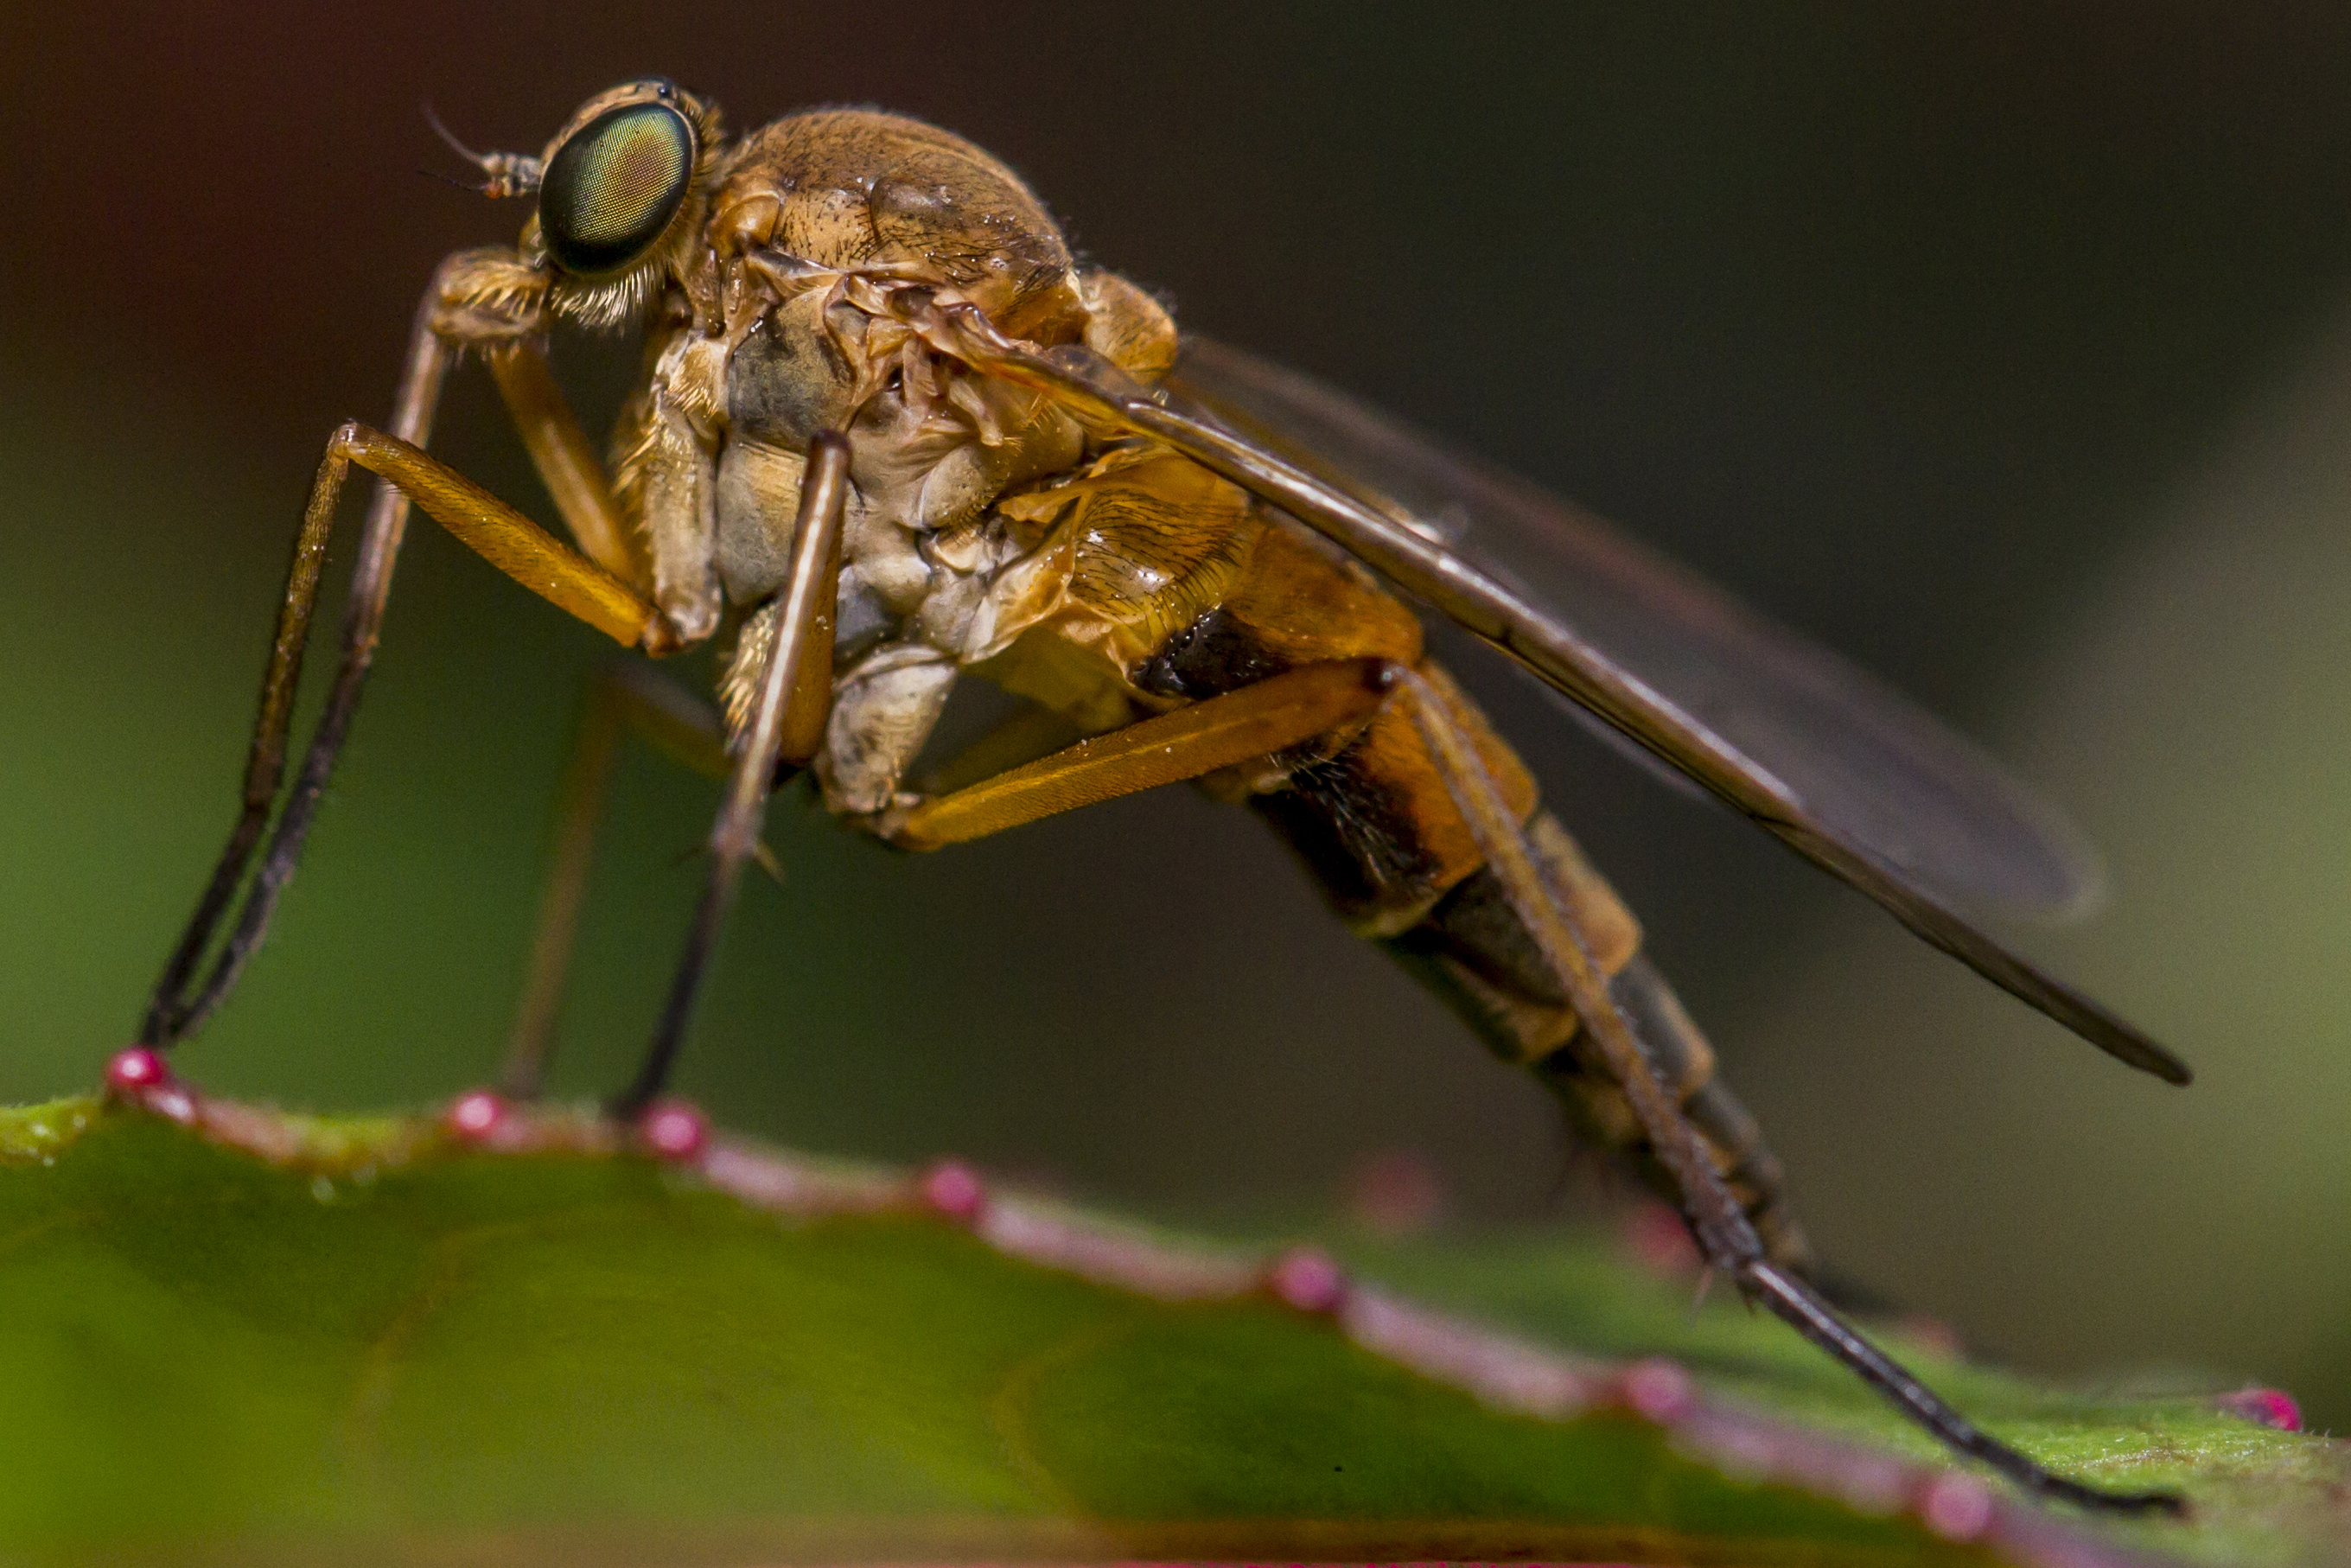
nature, bokeh, photography, fly, insect, macro, garden, fauna, invertebrate, close up, outdoors, uk, canon7d, dof, pest, nikkvalentine, peterborough, hfdf, flydayfriday, extensiontubes, worldwidefauna, rhagiolineola, macro photography, arthropod, membrane winged insect